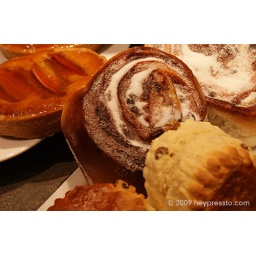
A scone, a fruit tart and cake pile against each other on white plates on a wooden surface.